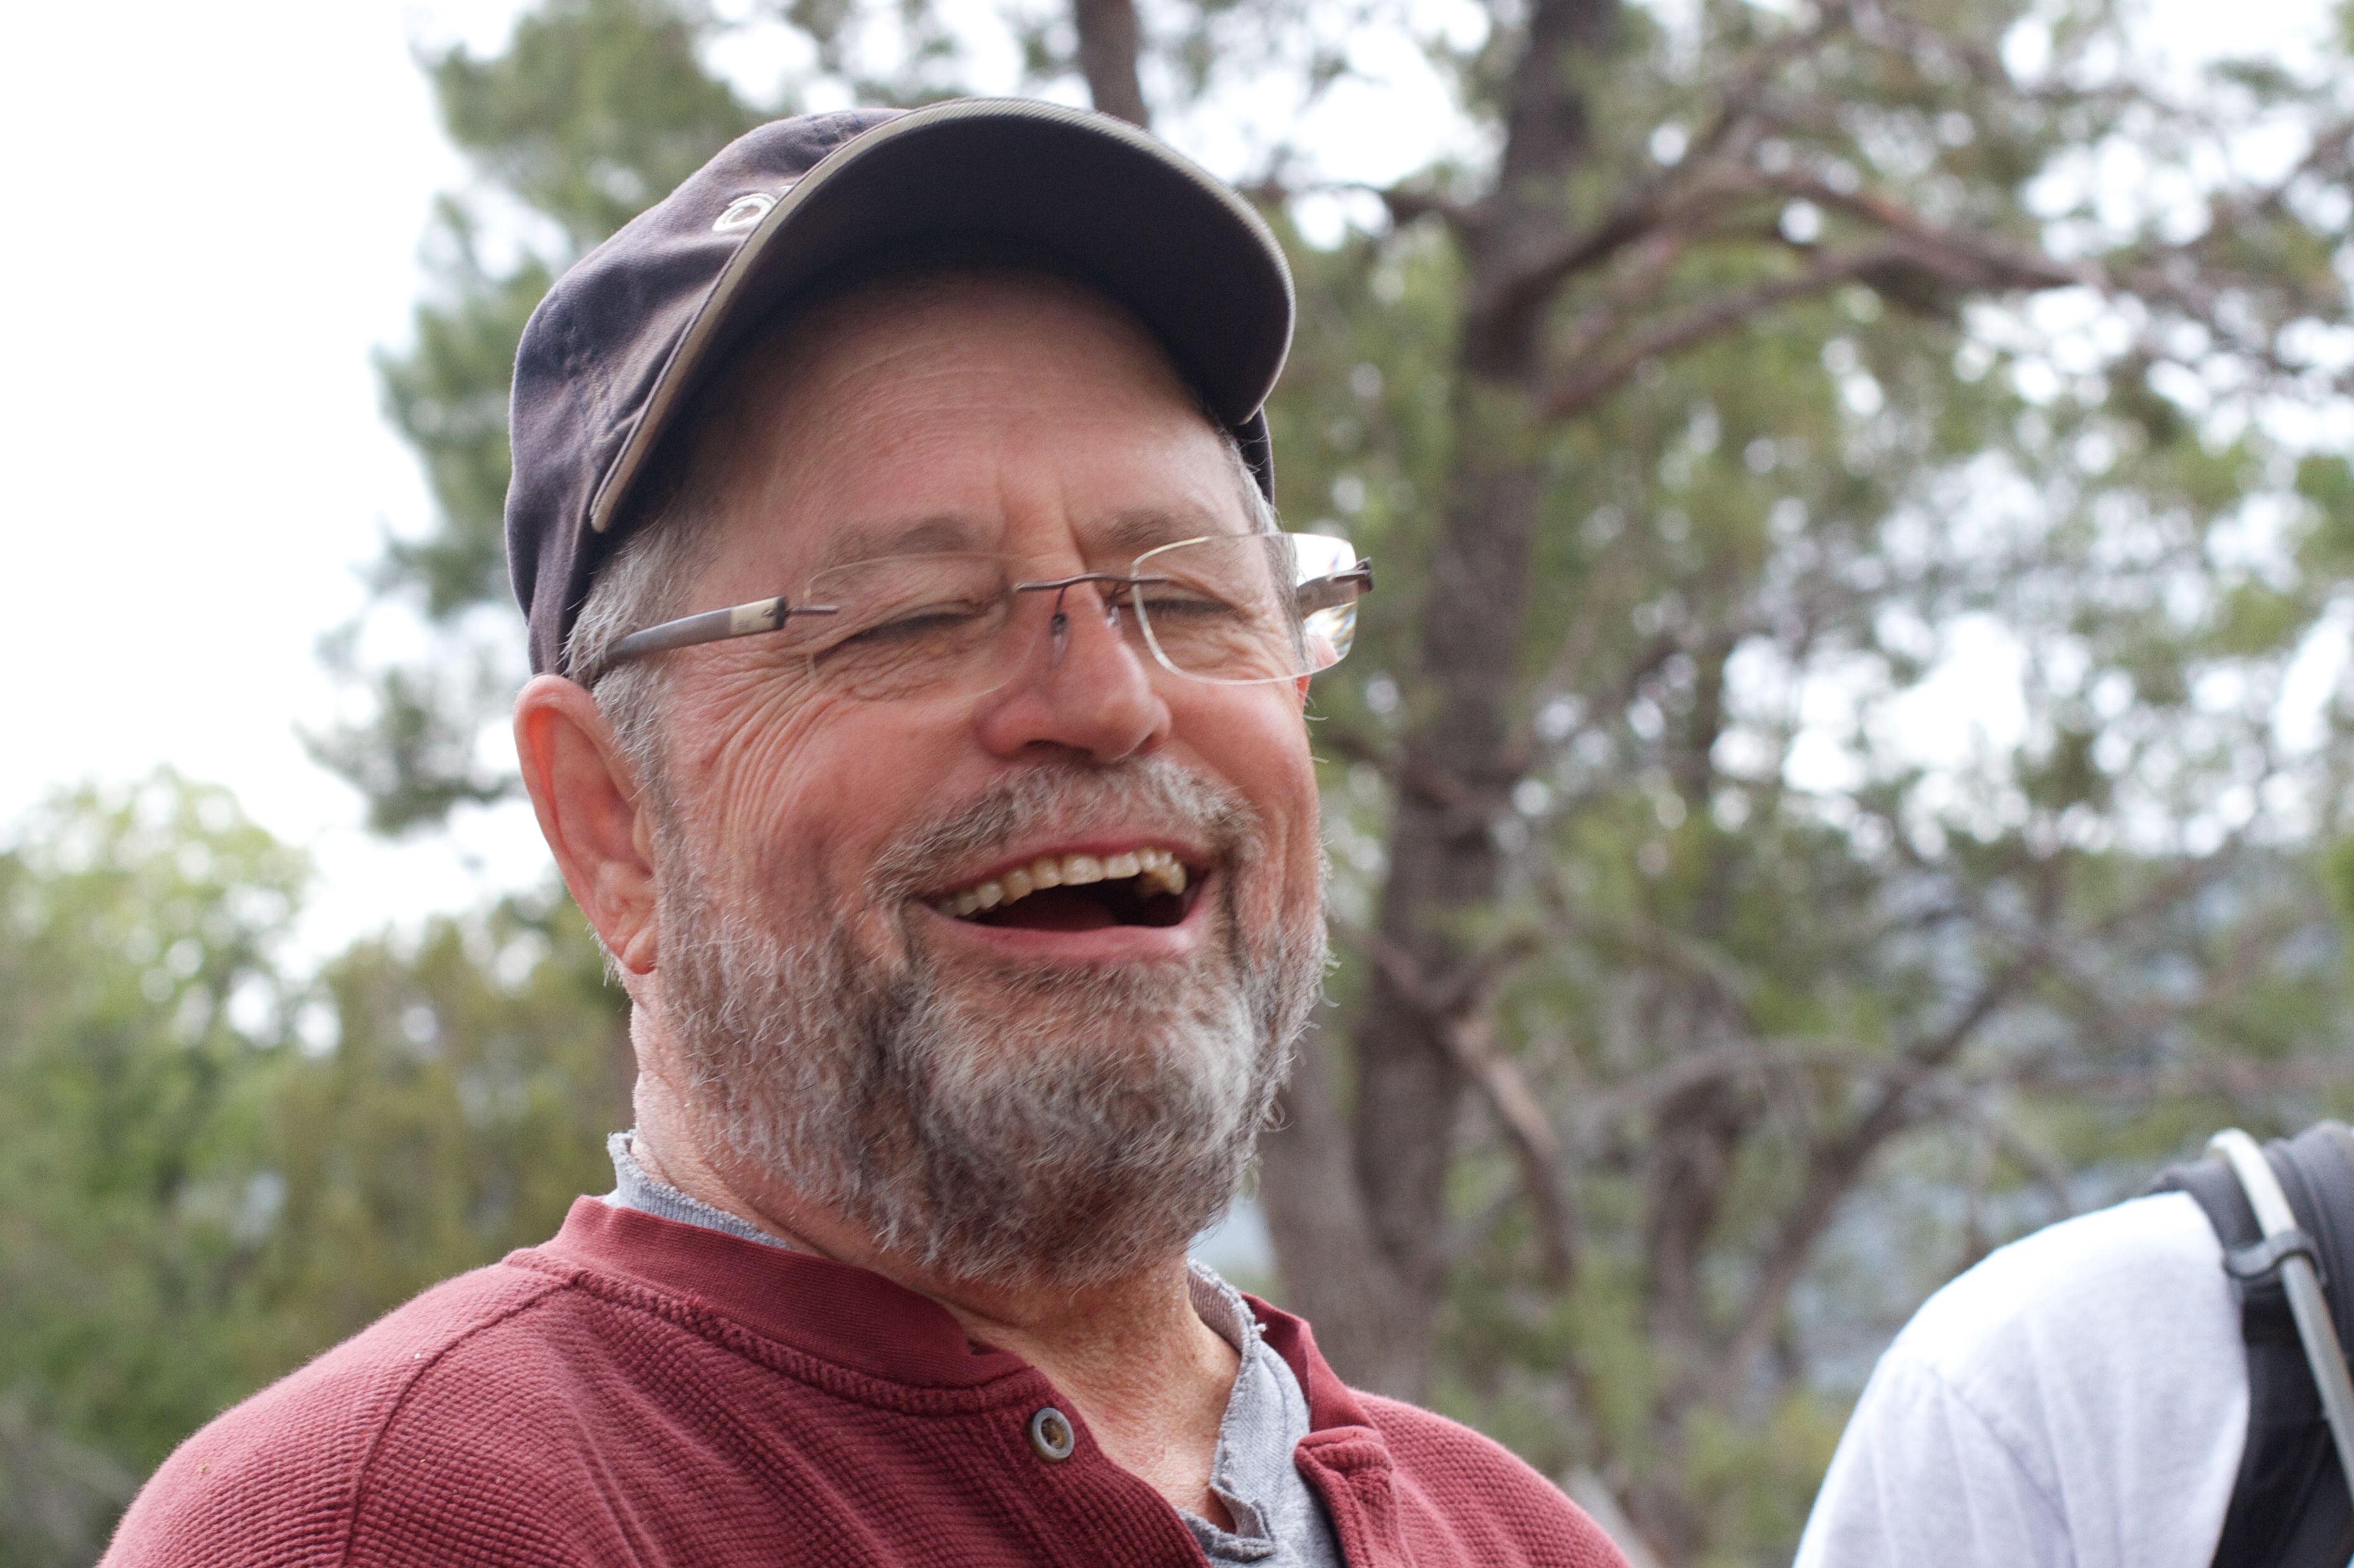
man, person, people, male, senior citizen, pstrails, facial hair